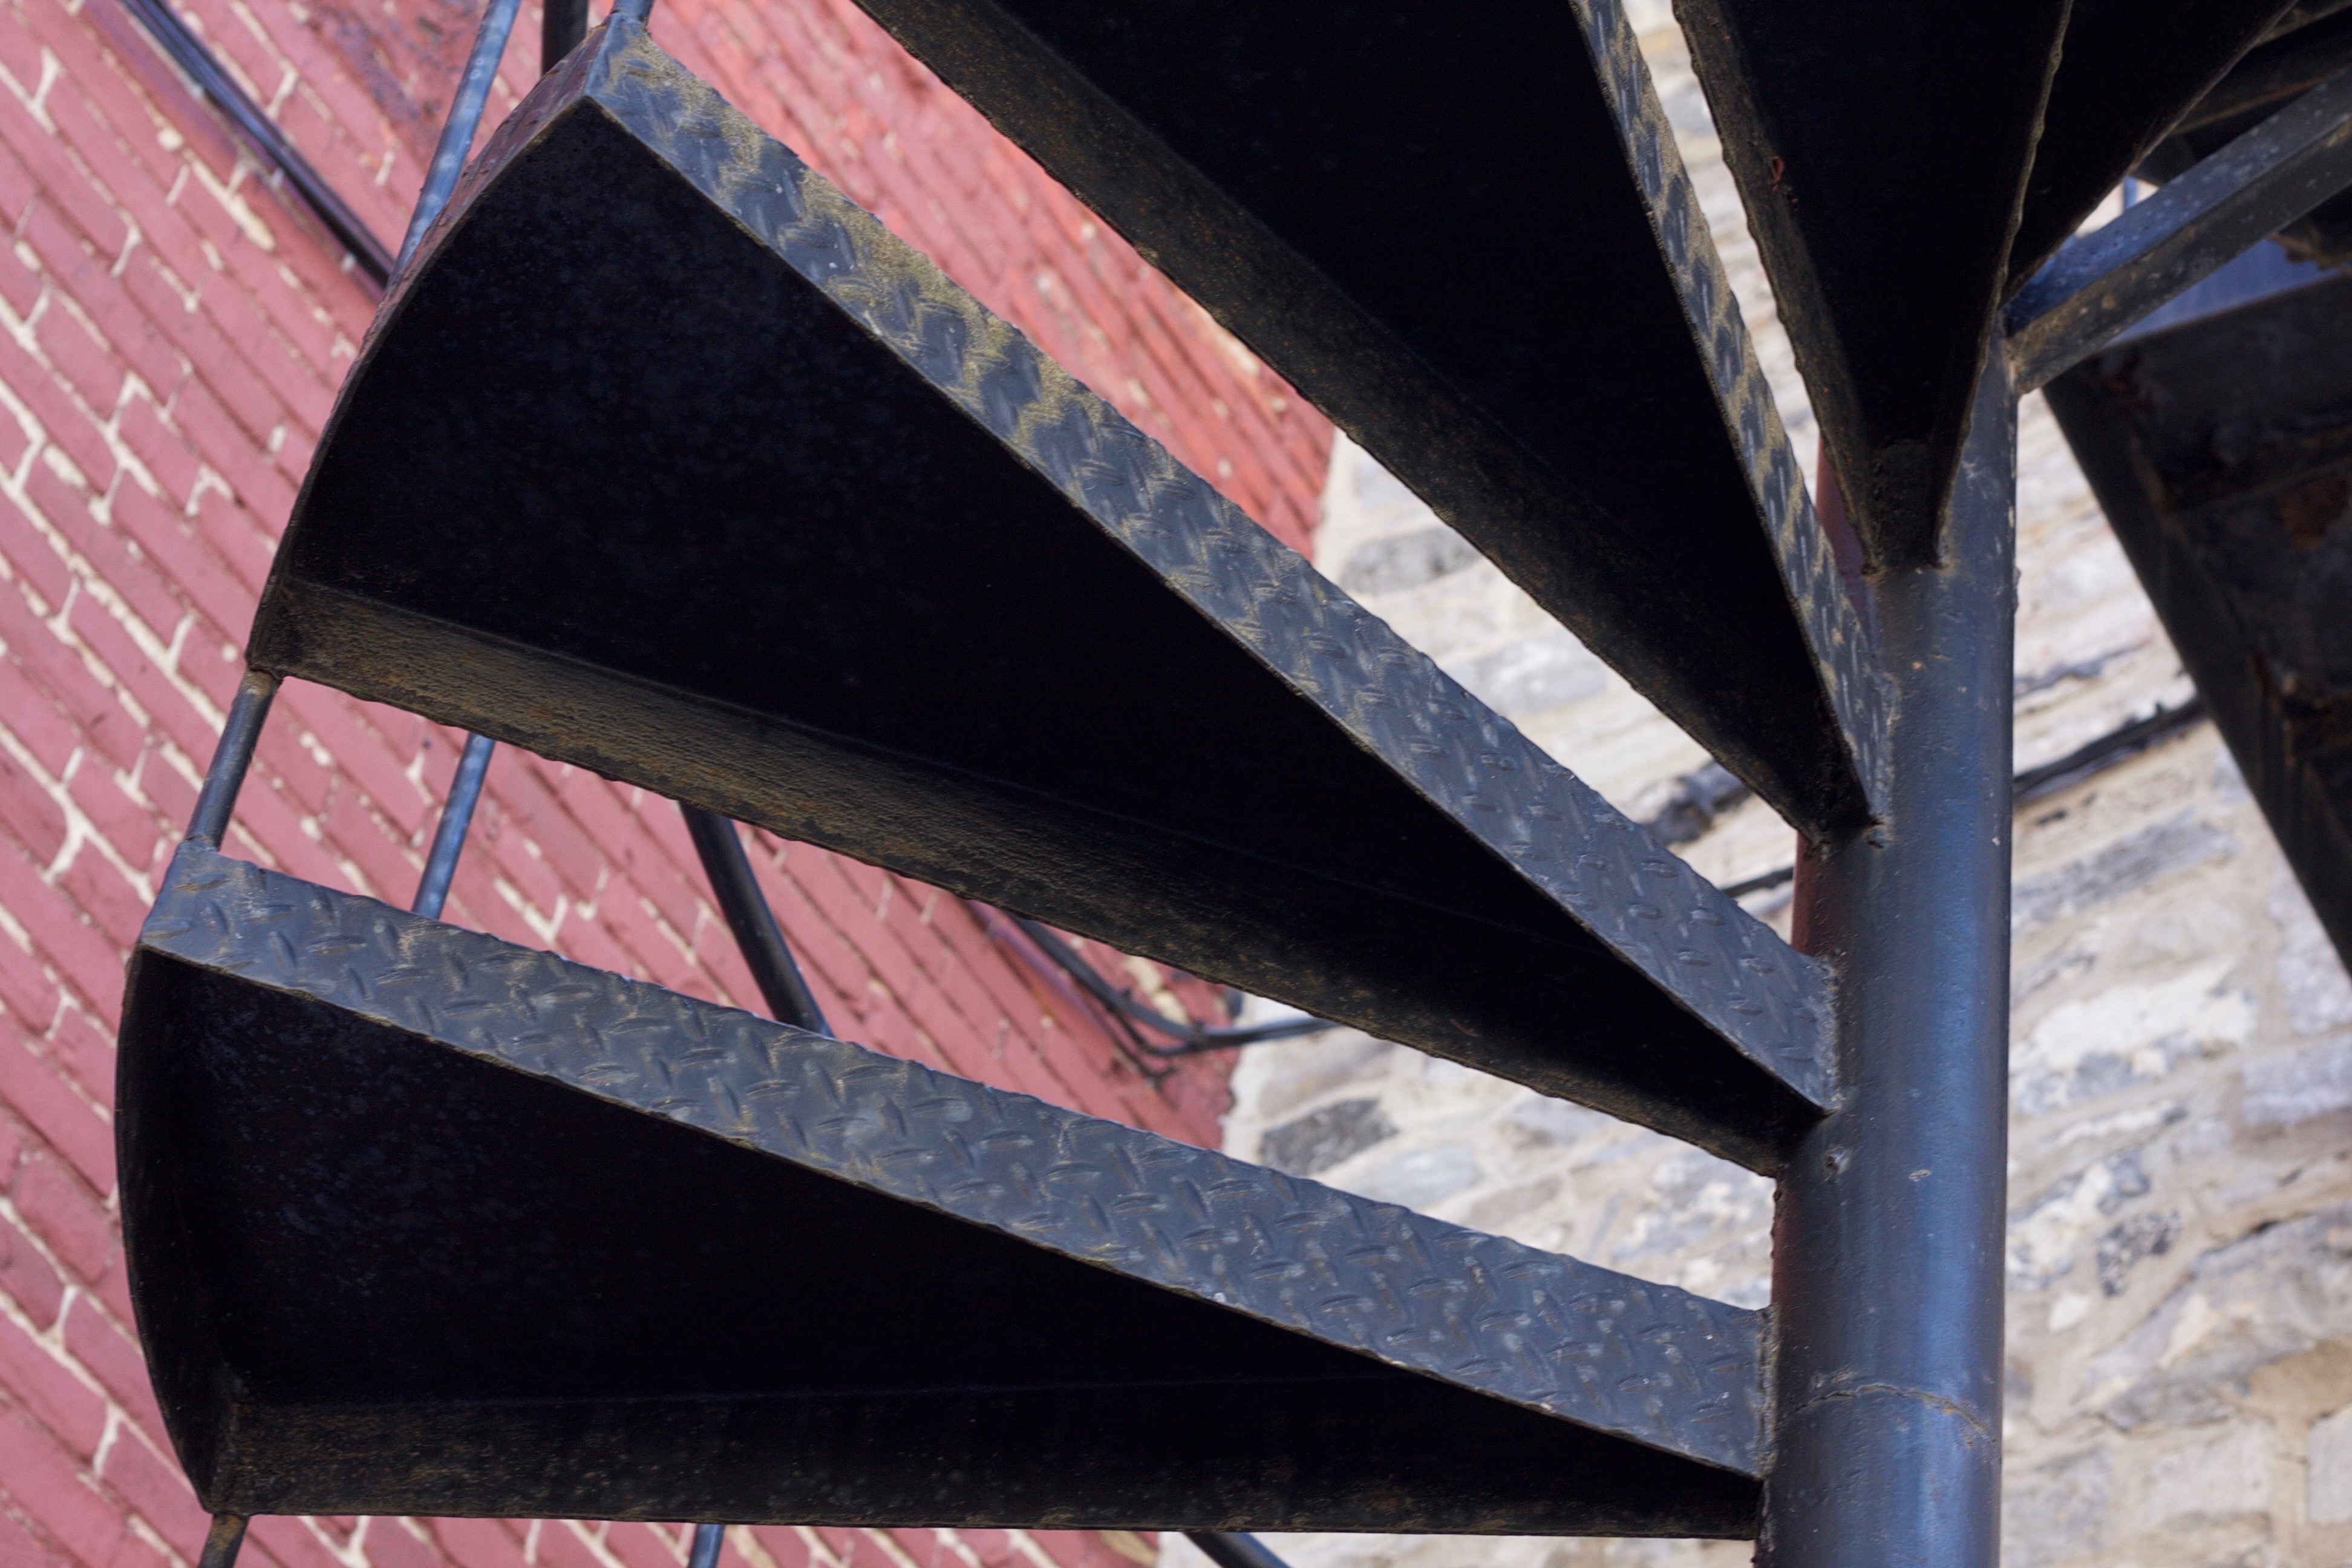
wing, wood, window, wall, red, color, blue, black, material, iron